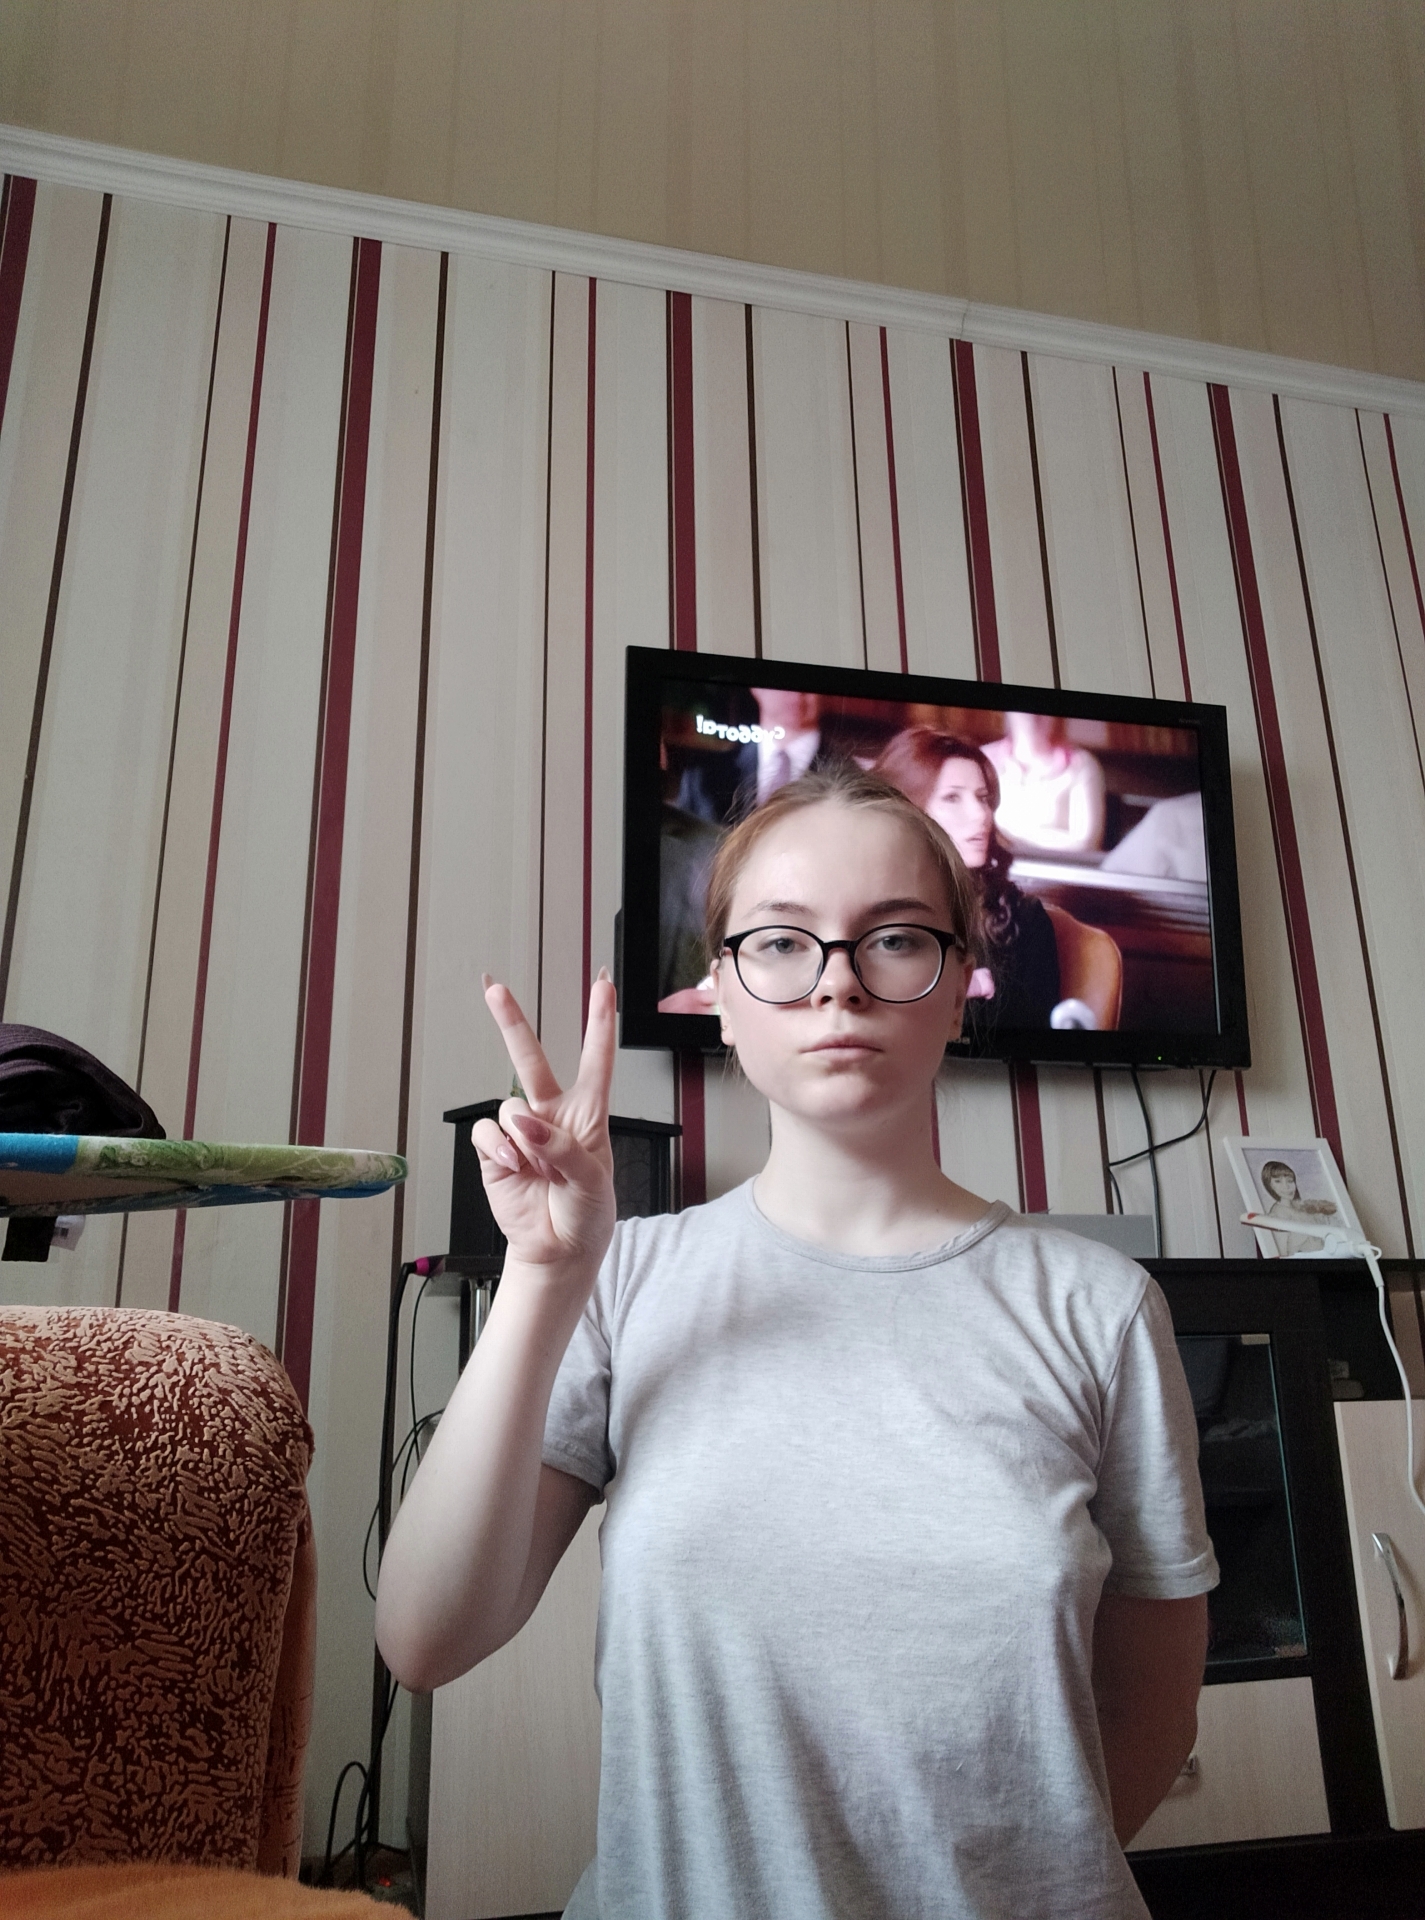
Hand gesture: peace